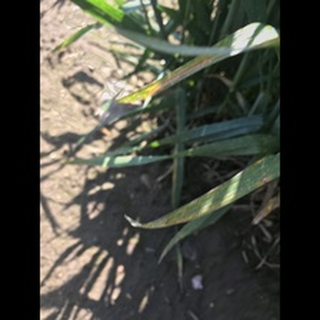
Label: wheat_septoria